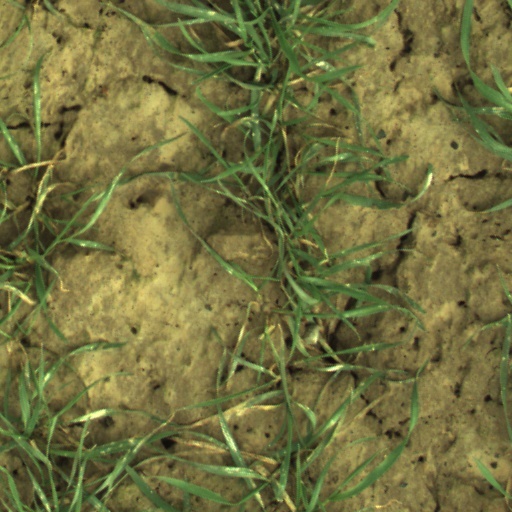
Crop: wheat